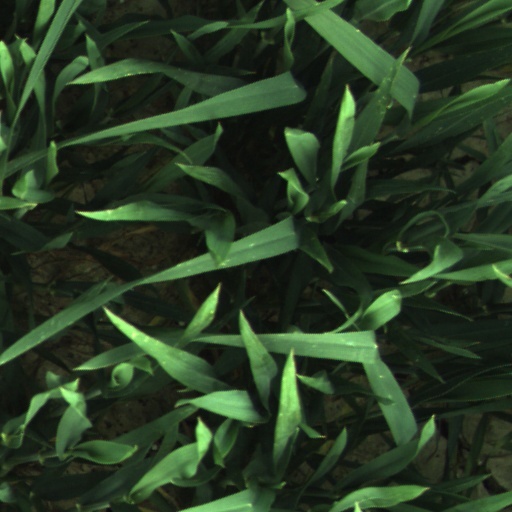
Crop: wheat